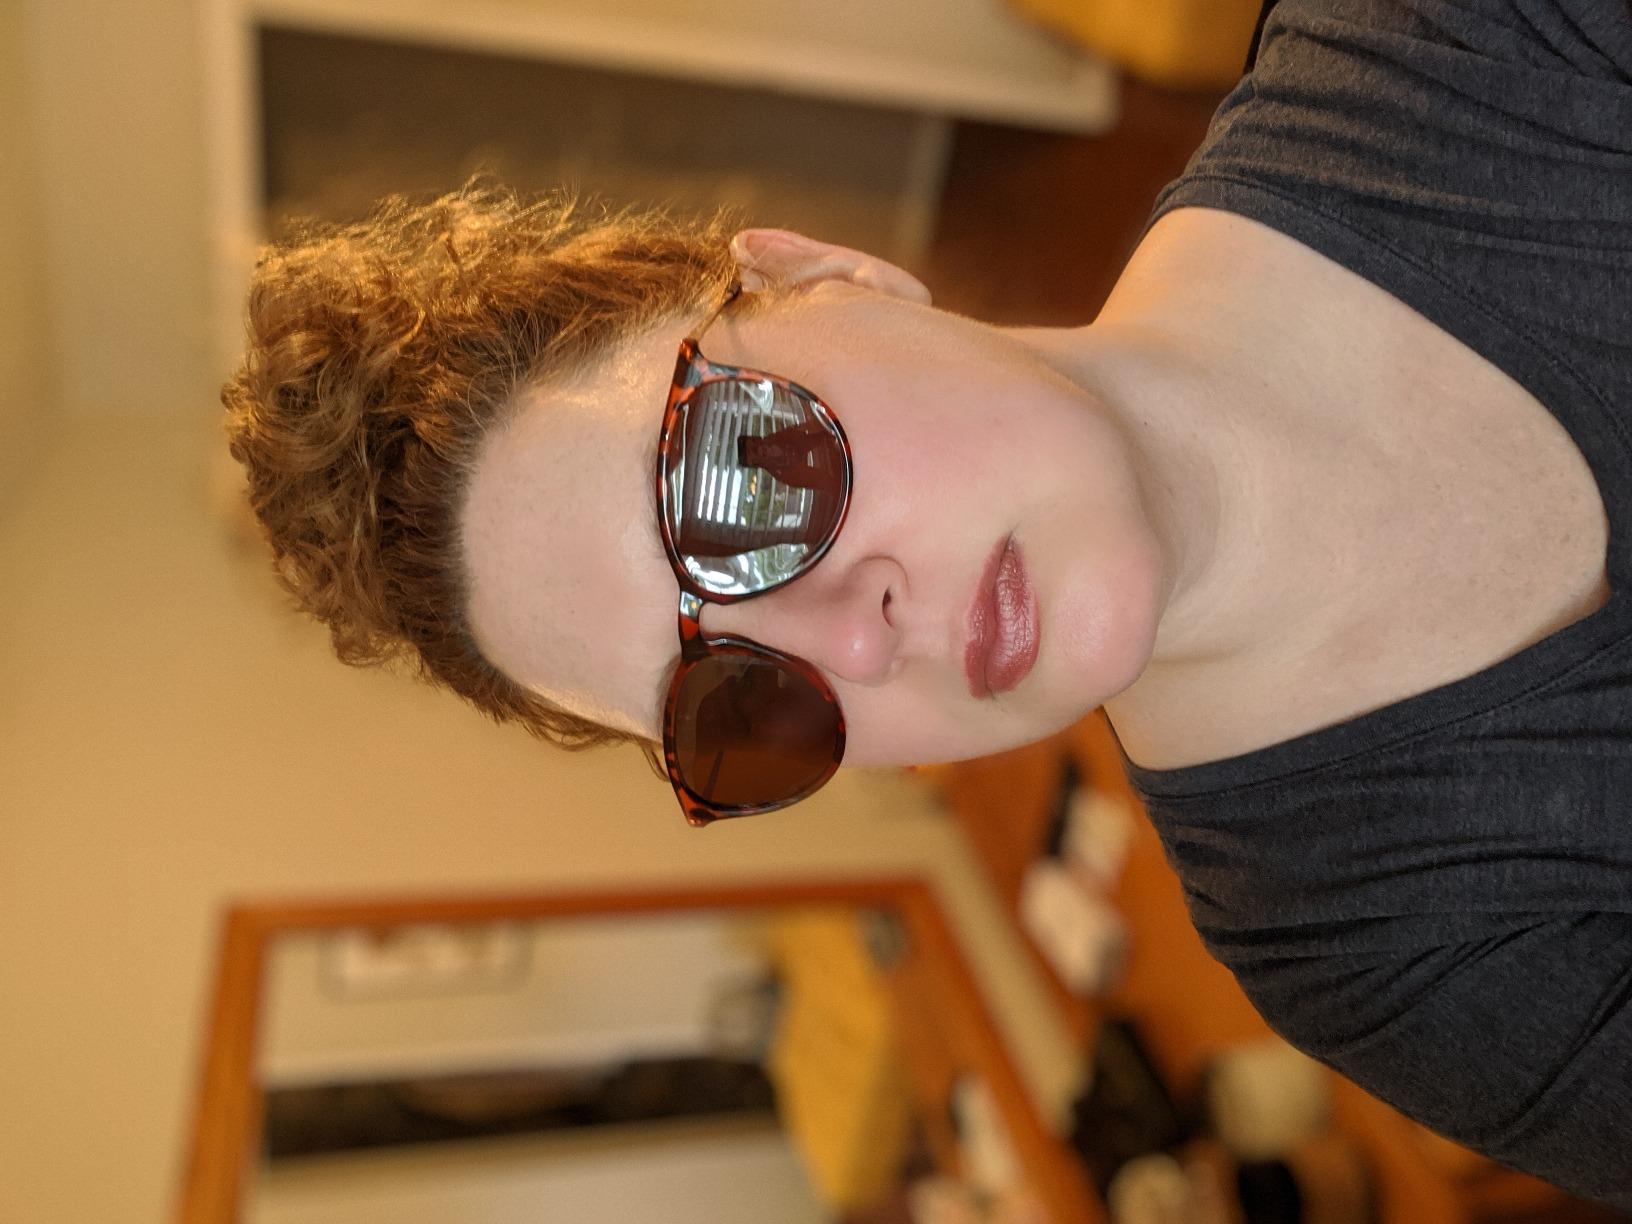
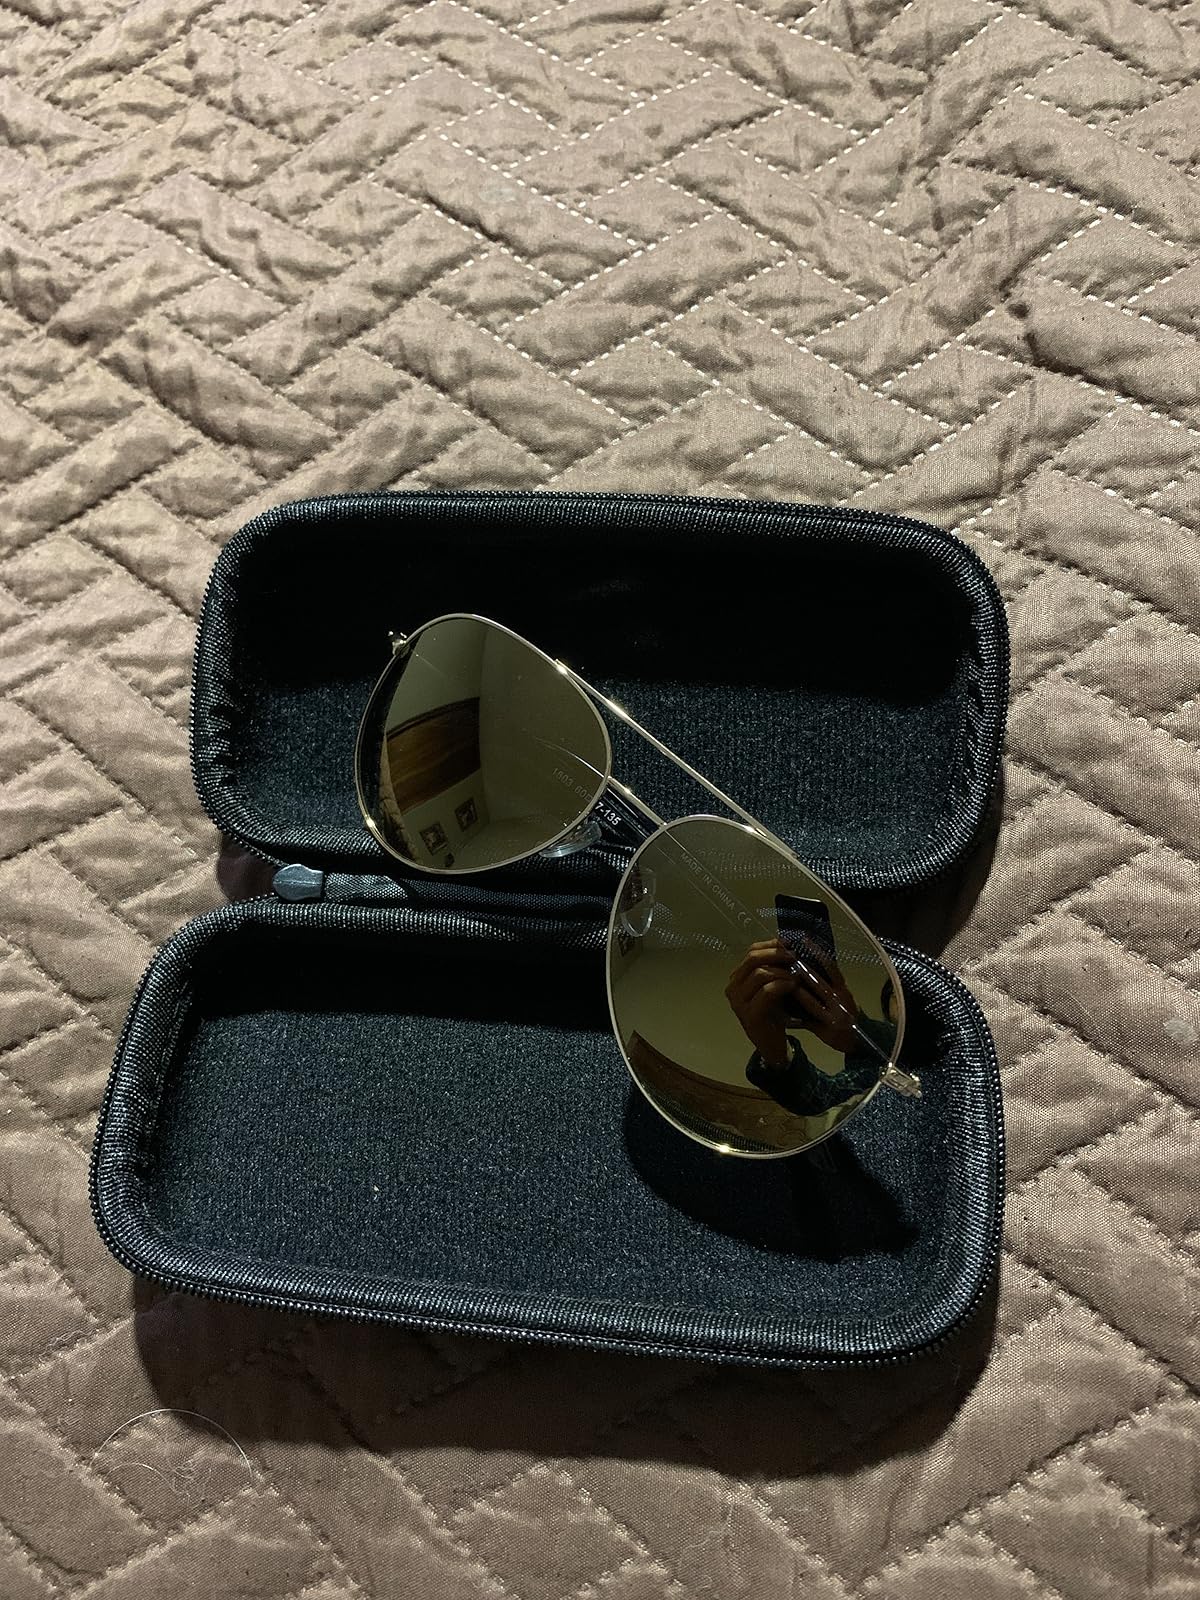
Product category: accessories_sunglasses
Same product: no